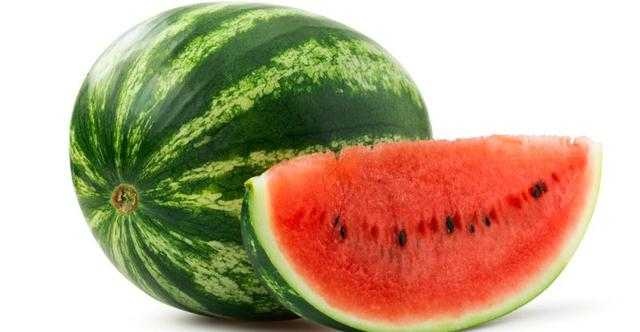
Label: Watermelon